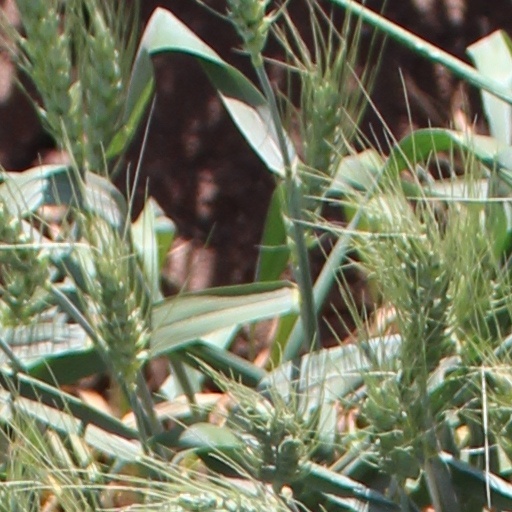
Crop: wheat